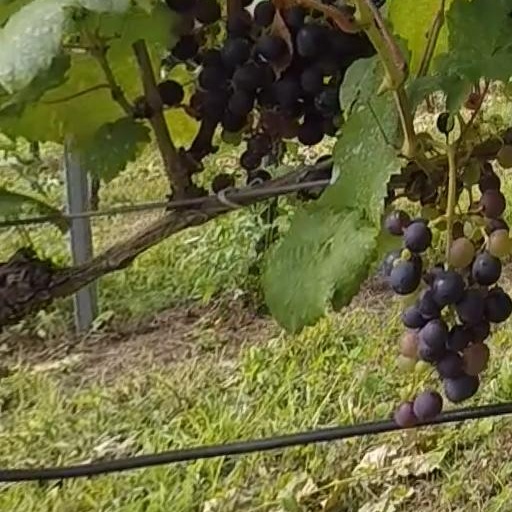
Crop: grape